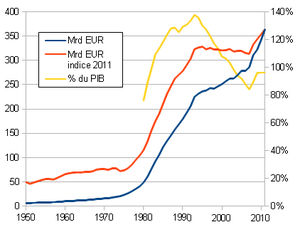
Évolution de la dette publique belge
La politique du gaufrier ou politique du moule à gaufre est une méthode de budgétisation dans la politique belge jusqu'en 1988 environ pour l'allocation de fonds à de grands projets dans les deux régions du pays, la Flandre et la Wallonie.
La dette publique de la Belgique ou dette publique belge représente l'ensemble des engagements financiers, sous formes d'emprunts pris par le gouvernement fédéral belge ainsi que les entités fédérées et la sécurité sociale.